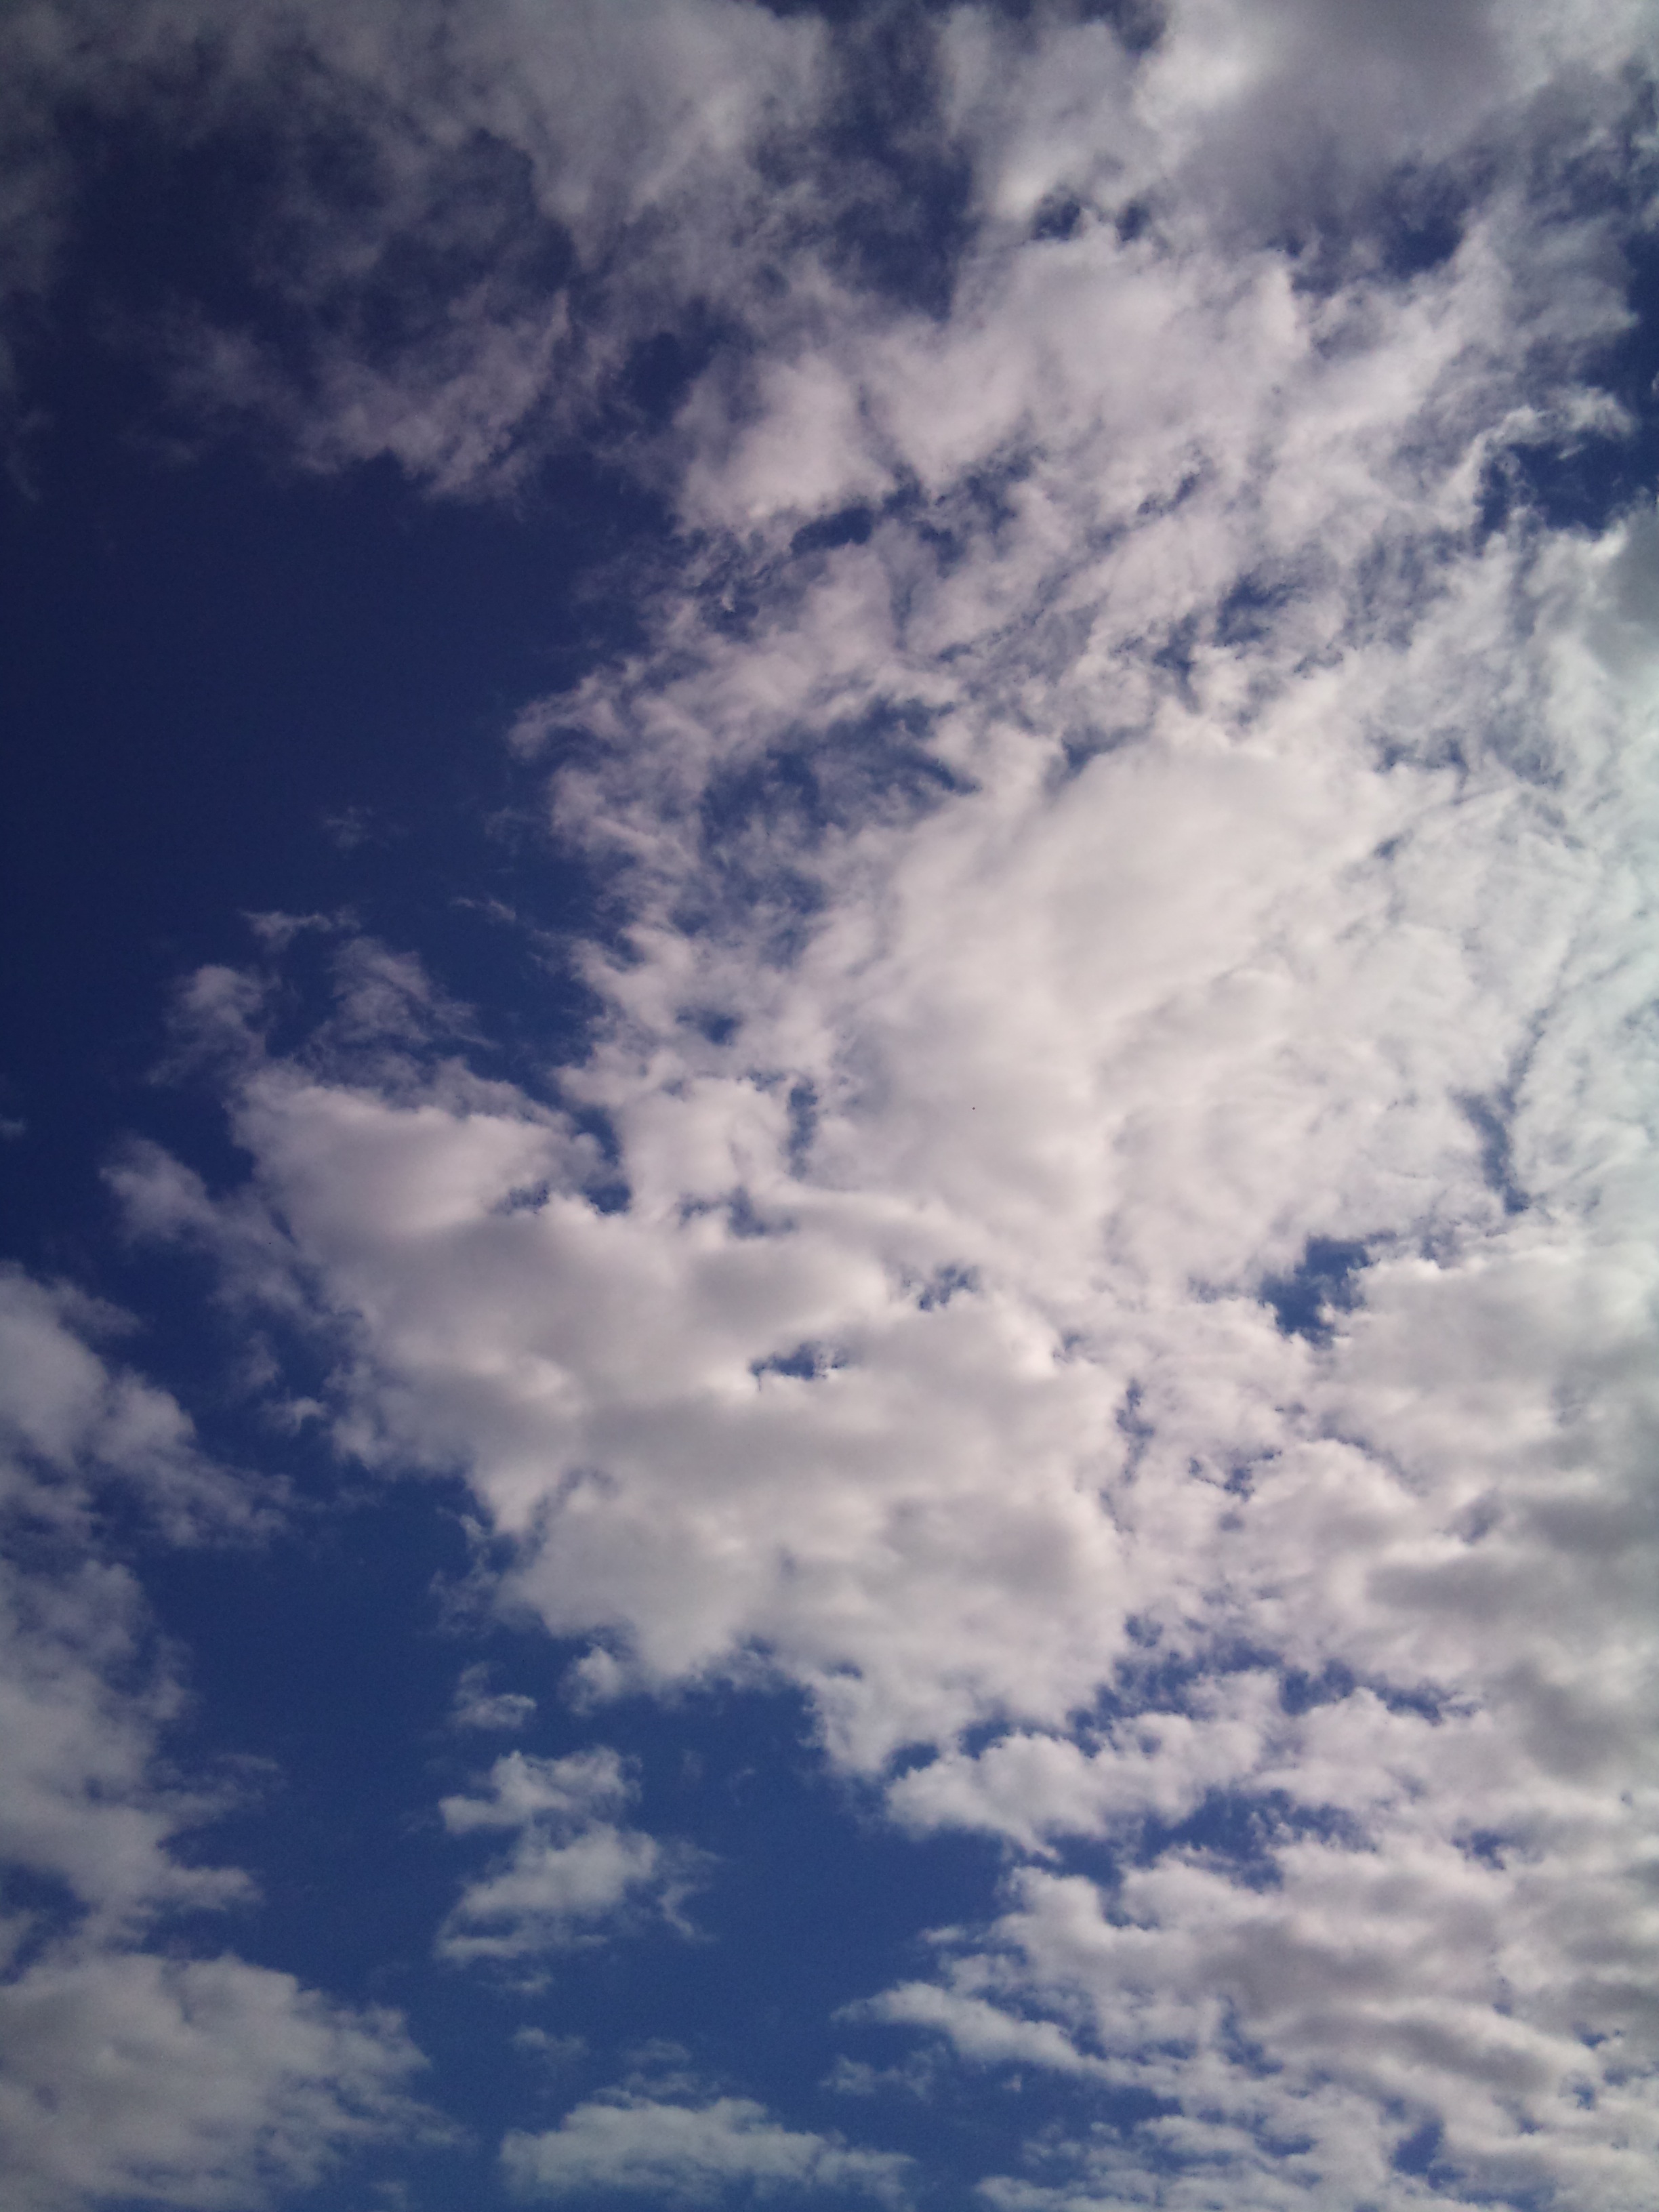
cloud, sky, sunlight, atmosphere, daytime, cumulus, blue, cloudy sky, meteorological phenomenon, atmosphere of earth